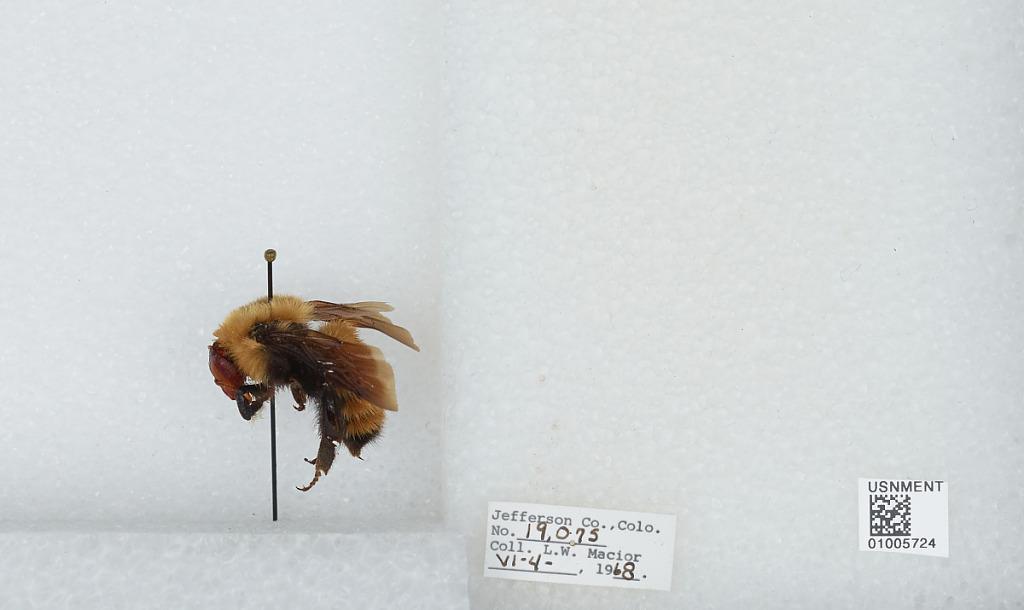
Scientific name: Bombus (Fervidobombus) fervidus fervidus (Fabricius)
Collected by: L. Macior
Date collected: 1968-6-4
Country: United States
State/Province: Colorado
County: Jefferson
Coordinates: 39.59, -105.25